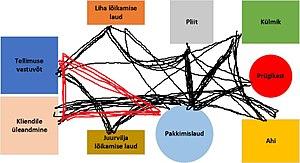
Un diagramme spaghetti est une méthode de visualisation de données permettant de suivre les flux possibles à travers un système. Les flux représentés de cette manière apparaissent comme des nouilles, d’où l’appellation de ce terme. Visualiser le flux de cette manière peut réduire l'inefficacité des déplacements. Cette méthode statistique a d'abord été utilisée pour suivre le routage des items et du personnel à travers des usines, puis fut appliquée à toutes sortes de domaines. Ainsi, l'étude du diagramme de déplacement des populations animales ou les bouées météorologiques qui dérivent dans l'océan permet de tirer un schéma de leur migration. En météorologie, ces diagrammes sont utilisés dans la prévision d'ensembles pour déterminer la variabilité des solutions d'une prévision numérique du temps quant aux positions et intensités des dépressions et des anticyclones. En médecine, les trajectoires peuvent illustrer les effets des médicaments sur les patients lors d'essais.